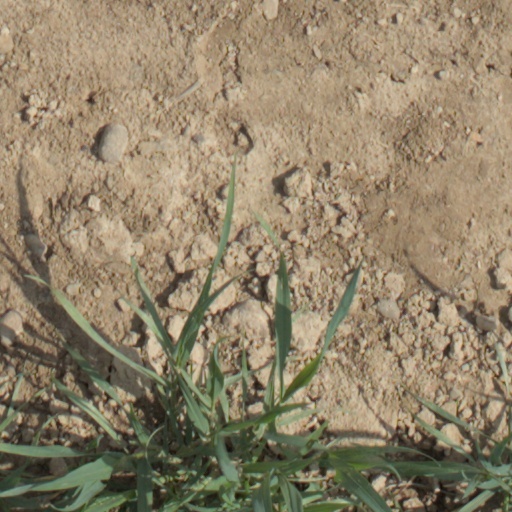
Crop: wheat